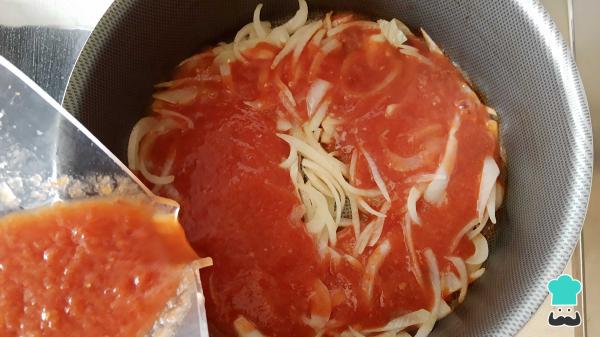
Cuando la cebolla esté lista, vierte la salsa que licuaste, sazona con sal, pimienta y una pizca de comino, mezcla y deja cocinar a fuego medio-bajo por 10 minutos.